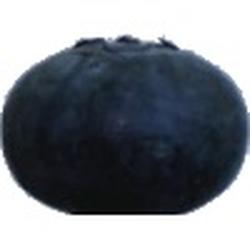
Label: Blueberry